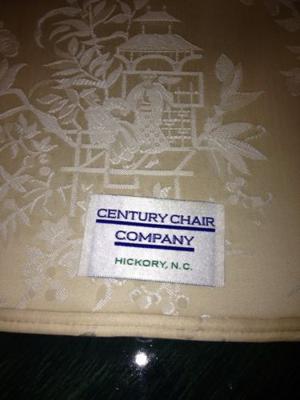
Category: chair